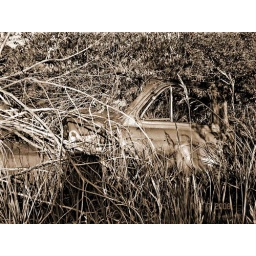
Abandoned car by the river